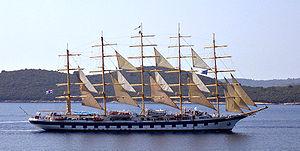
Le Royal Clipper est un navire de croisière à voile, opérationnel depuis juillet 2000. Conçu sur le modèle de l'ancien Preussen sa mise en œuvre a débuté dès 1990 dans le chantiers navals de Gdańsk.
Sur les navires à voile, une voile d'étai est une voile triangulaire ou aurique fixée dans l'axe du navire sur un étai, une drisse ou parfois une vergue. On peut rencontrer des voiles d'étais, à l'avant, à l'arrière ou entre deux mâts d'un navire.